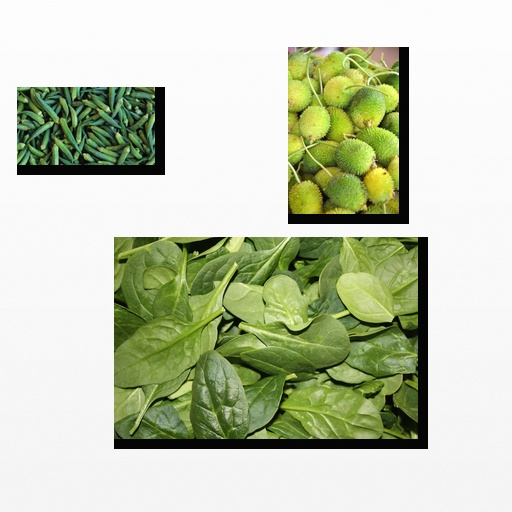
Food items: okra, spiny_gourd, spinach